Hakea teretifolia

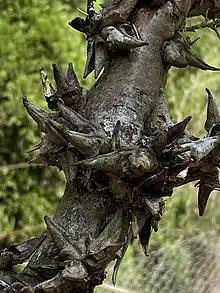
fruit

Hakea teretifolia, commonly known as the dagger hakea, is a species of woody shrub of the family Proteaceae and is common on heathlands in coastal eastern Australia from northern New South Wales through to Victoria and Tasmania. A very prickly shrub, it is rarely cultivated but easy to grow.